Destructive testing

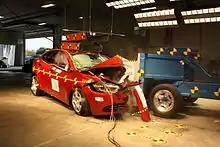
Oblique frontal crash test of a Dodge Dart.

Automobiles are subject to crash testing by both automobile manufacturers and a variety of agencies.